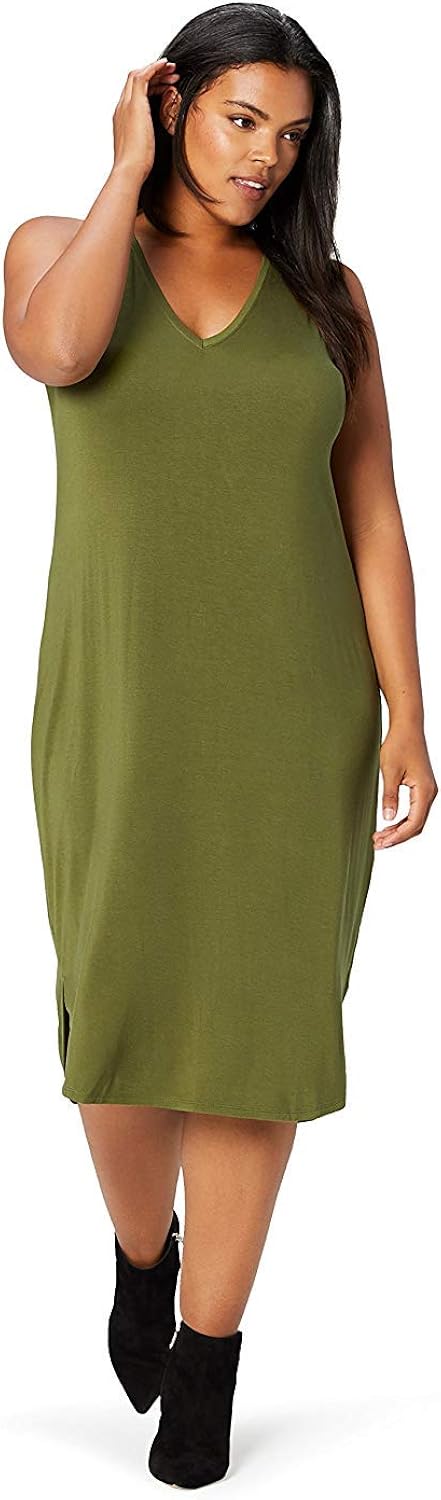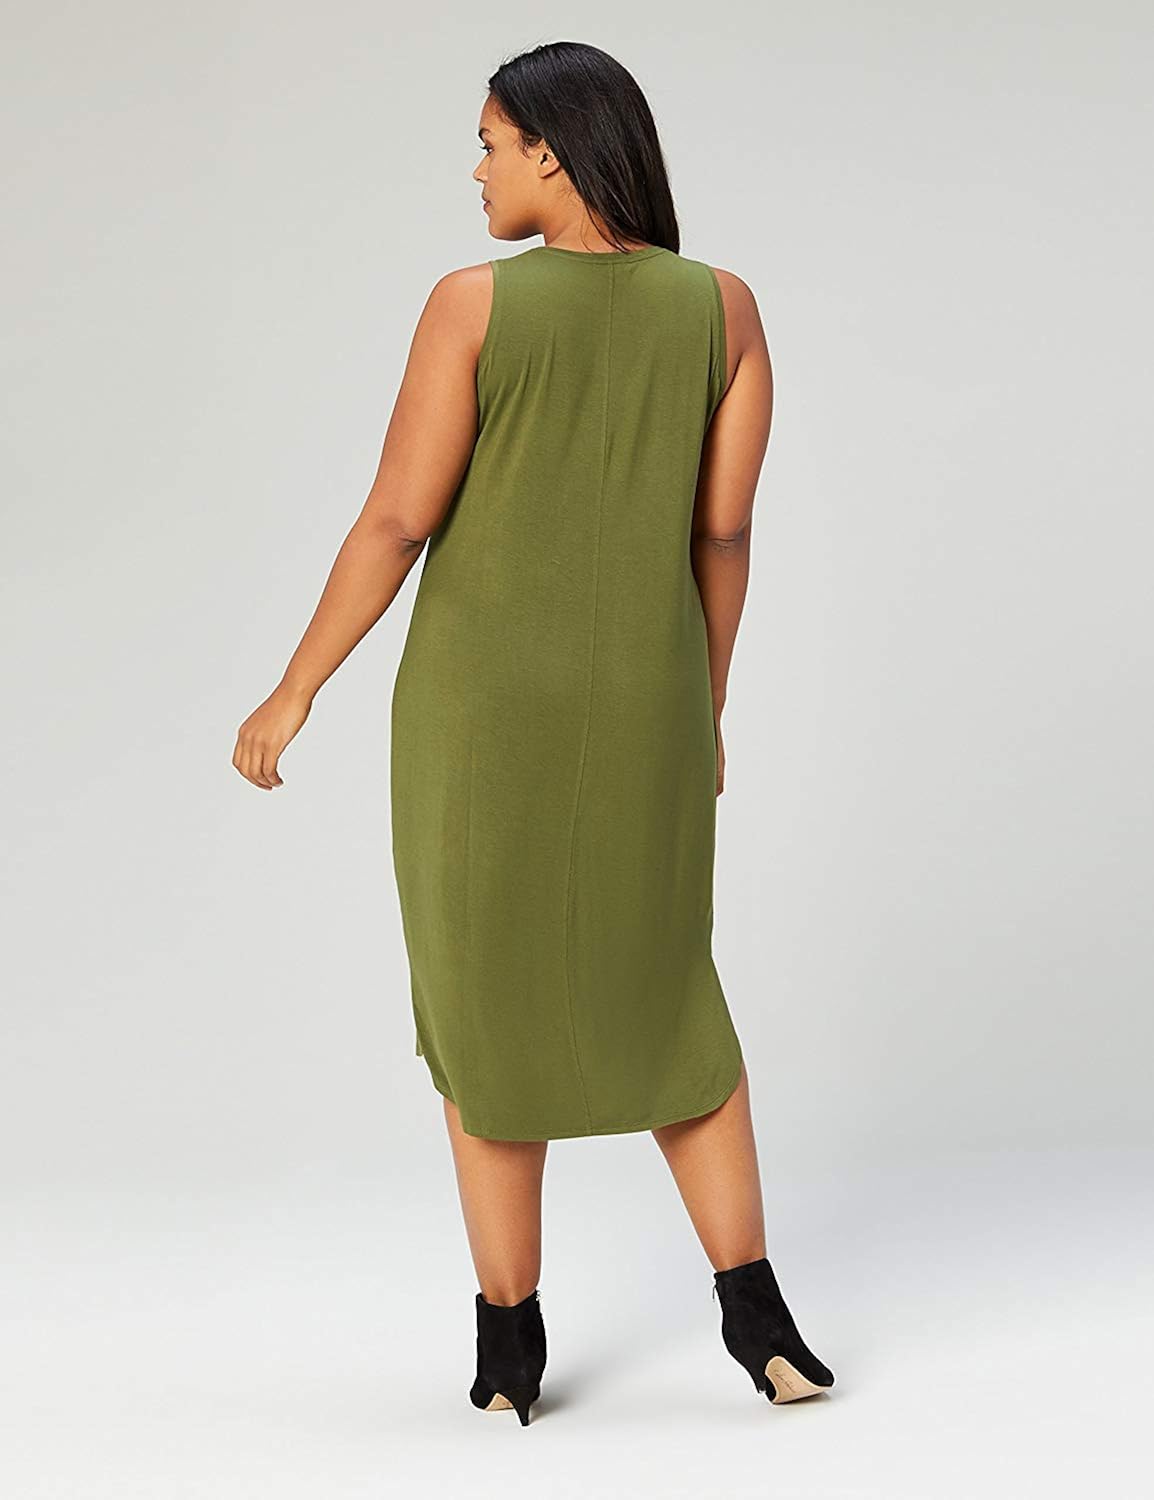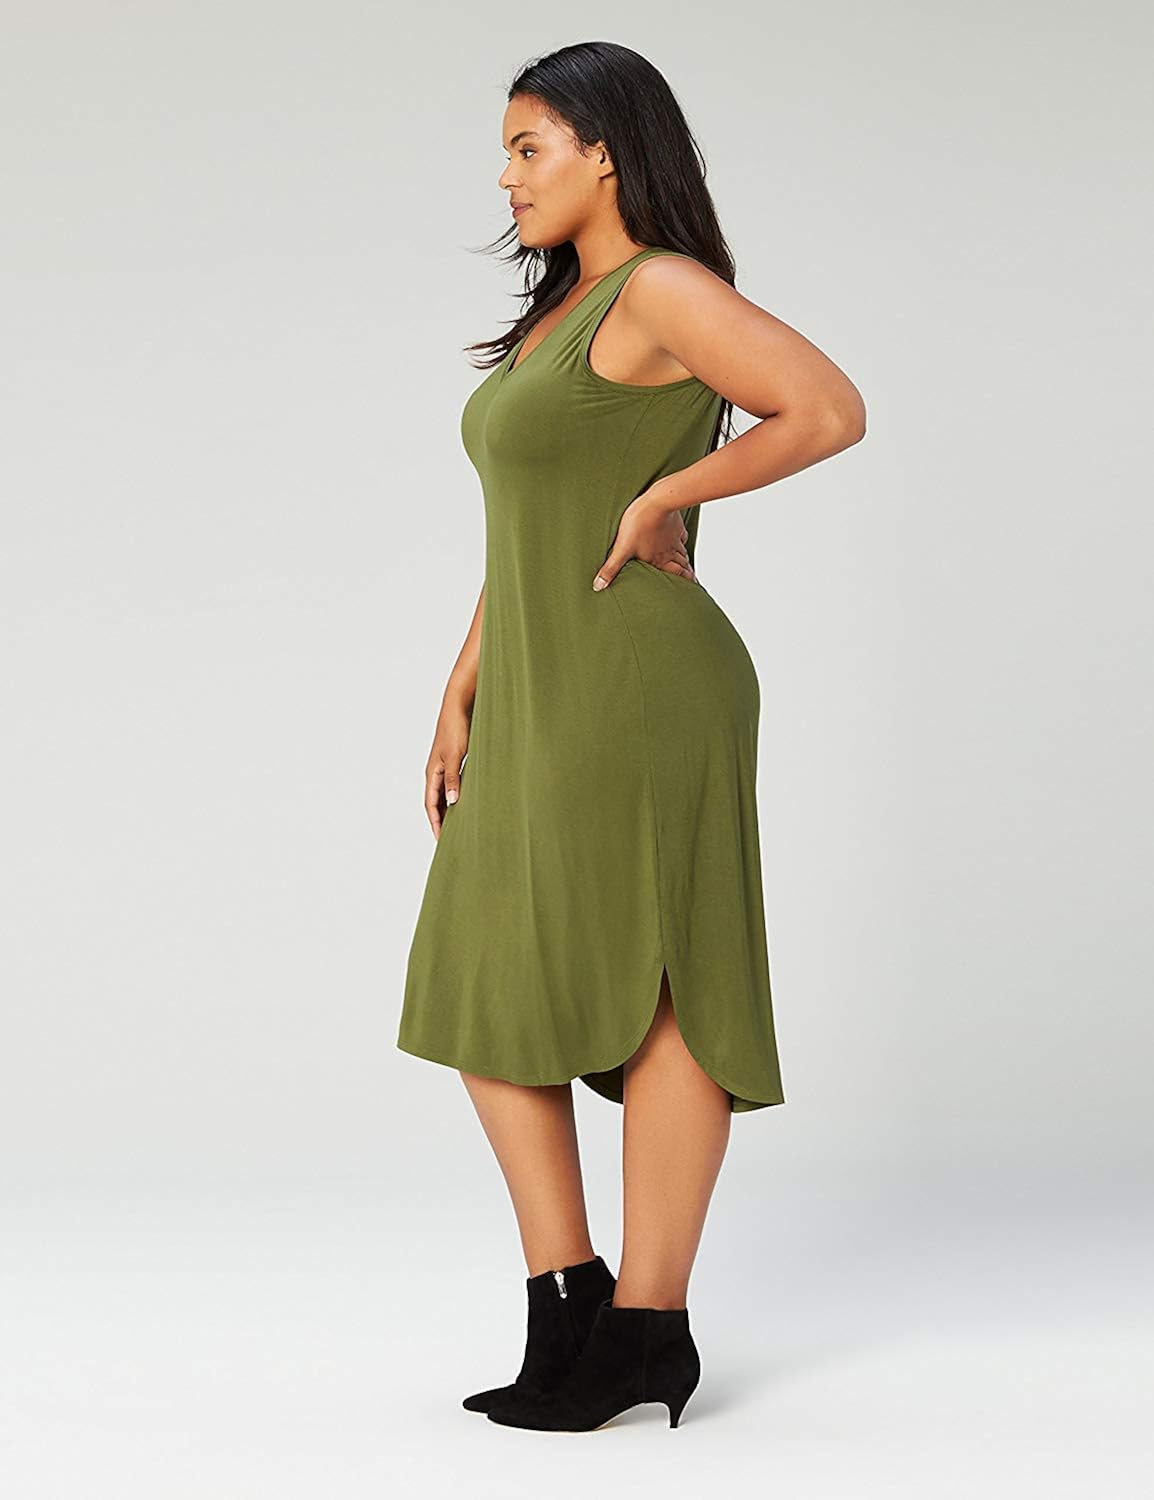
Amazon Brand - Daily Ritual Women's Plus Size Jersey Sleeveless V-Neck Dress
Category: AMAZON FASHION
An Amazon brand - Easily dressed up or down, this midi-length tank dress flatters with smooth jersey, a V-neckline, and a curved dropped hem
Features: 95% Rayon, 5% Spandex | Imported | No Closure closure | Machine Wash | Made in Vietnam | Easily dressed up or down, this midi-length tank dress flatters with smooth jersey, a v-neckline, and a curved dropped hem | Luxe Jersey - Perfectly rich, smooth fabric that drapes beautifully | Side vents, seamed back | Start every outfit with Daily Ritual's range of elevated basics | Model is 5'11" and wearing size 1X